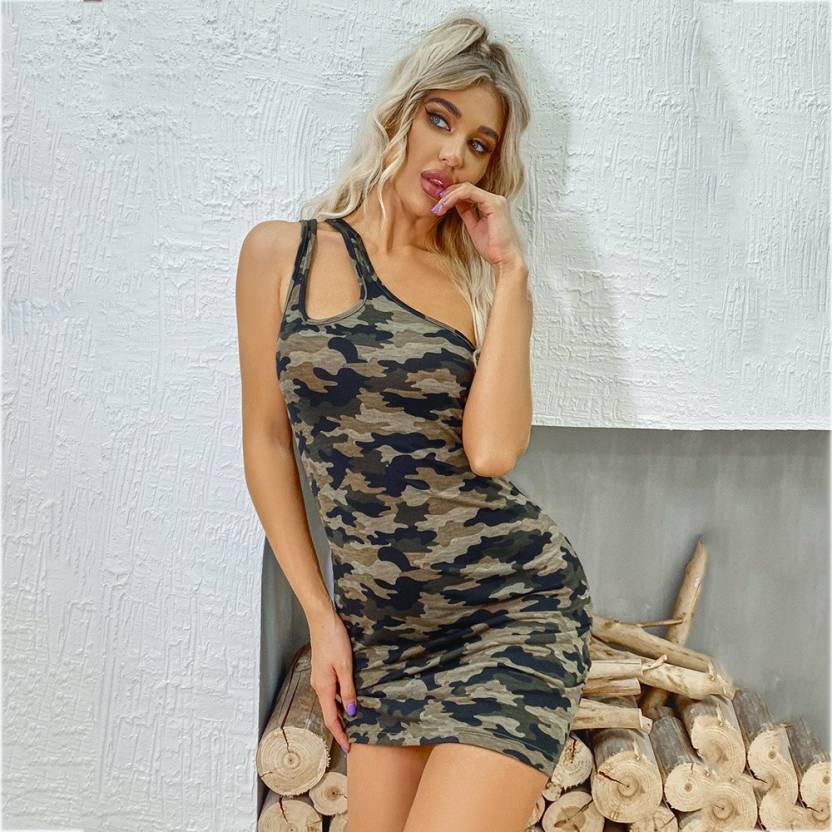
Product: Women Bodycon Dark Green Dress
Price: ₹445
Colors: Dark Green